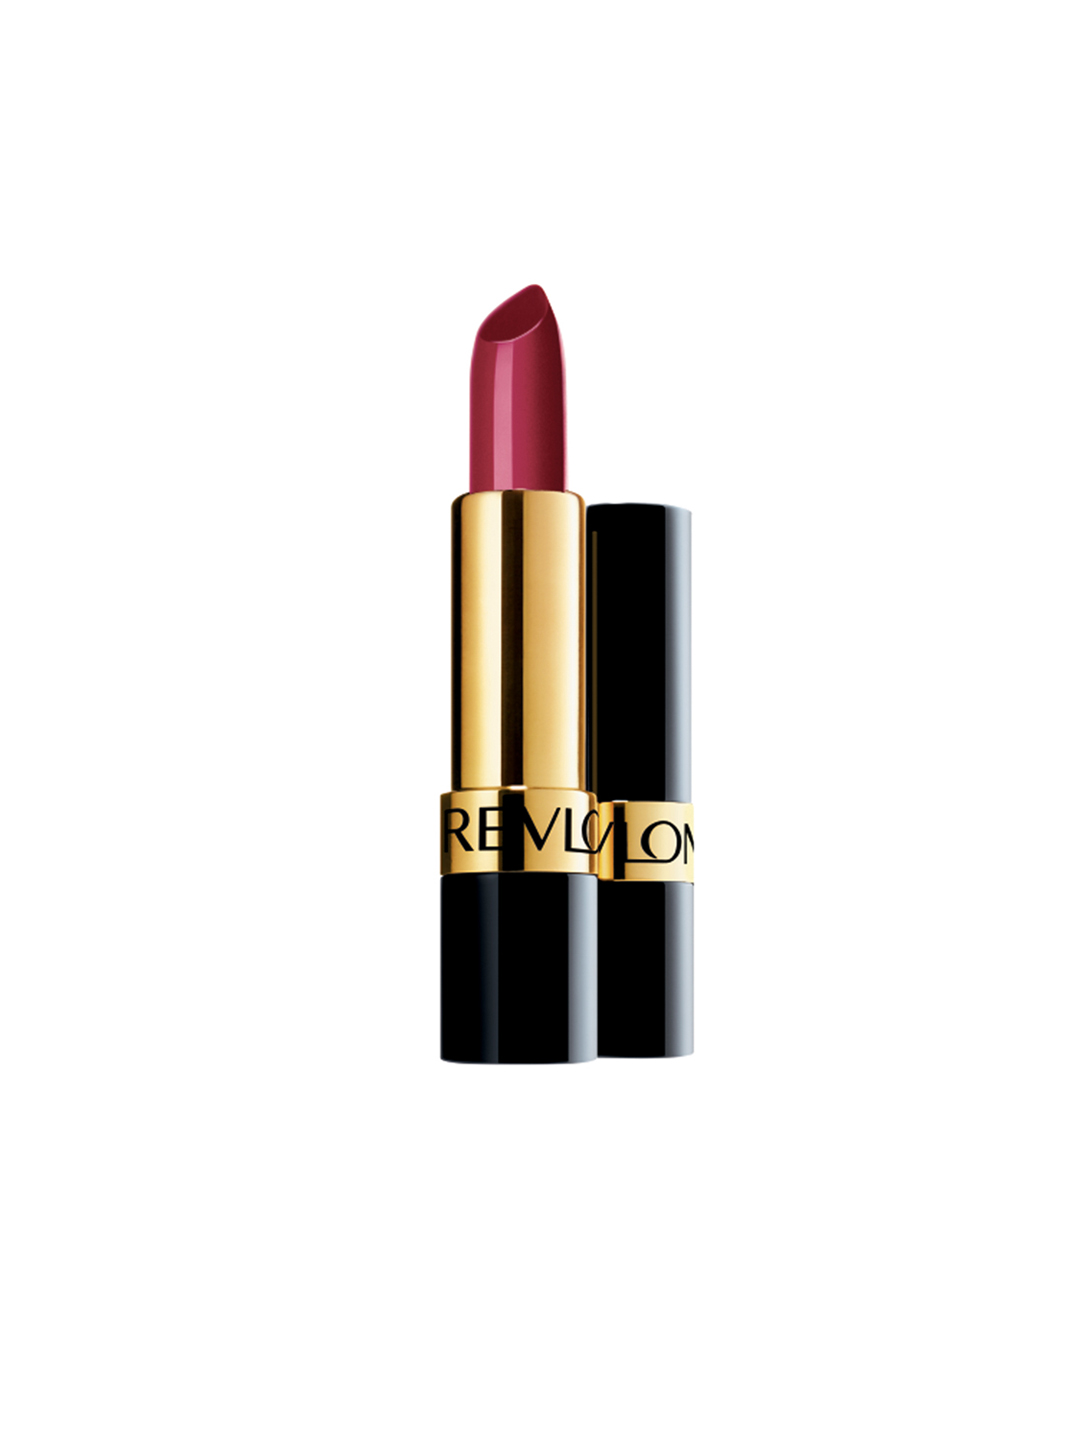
Revlon Plumalicious Super Lustrous Lipstick 314
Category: Personal Care / Lips / Lipstick
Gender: Women
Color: Purple
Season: Spring 2017
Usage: Casual